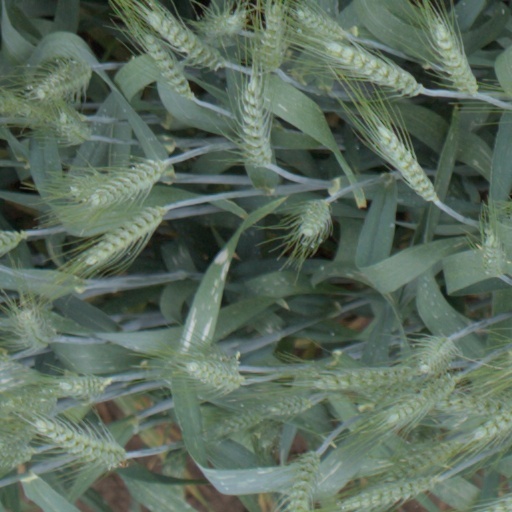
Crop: wheat